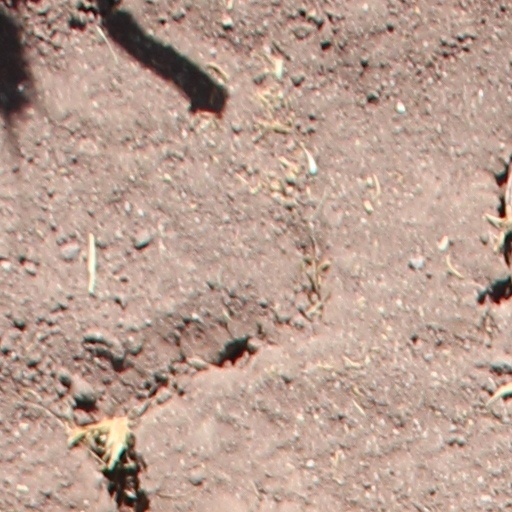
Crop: wheat